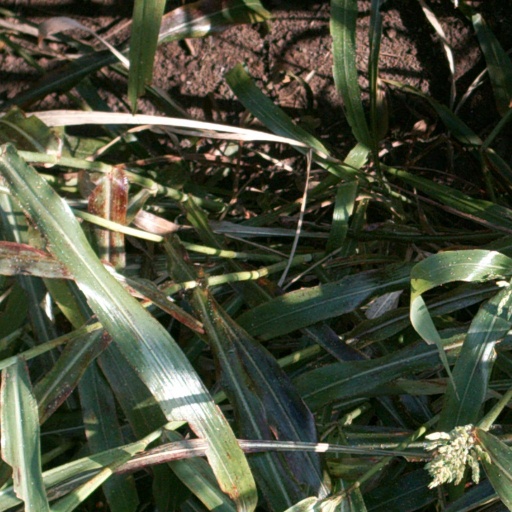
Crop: sorghum